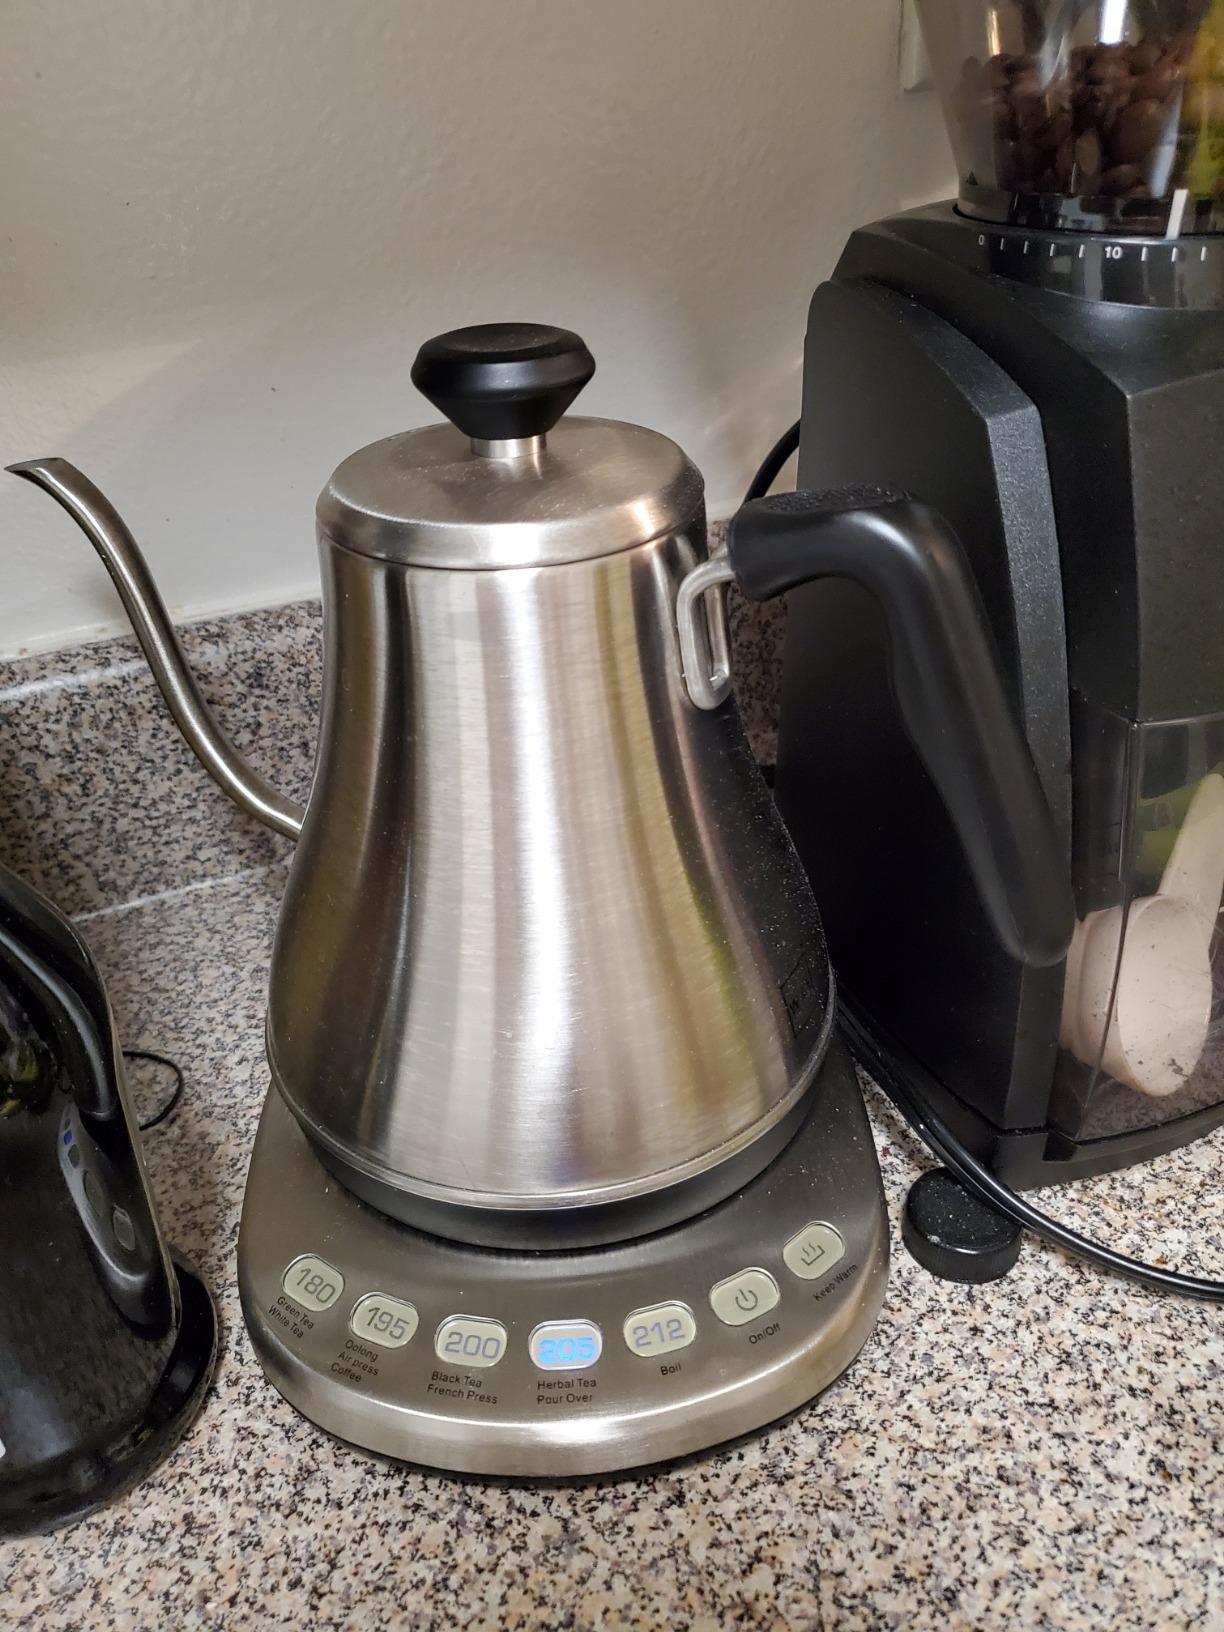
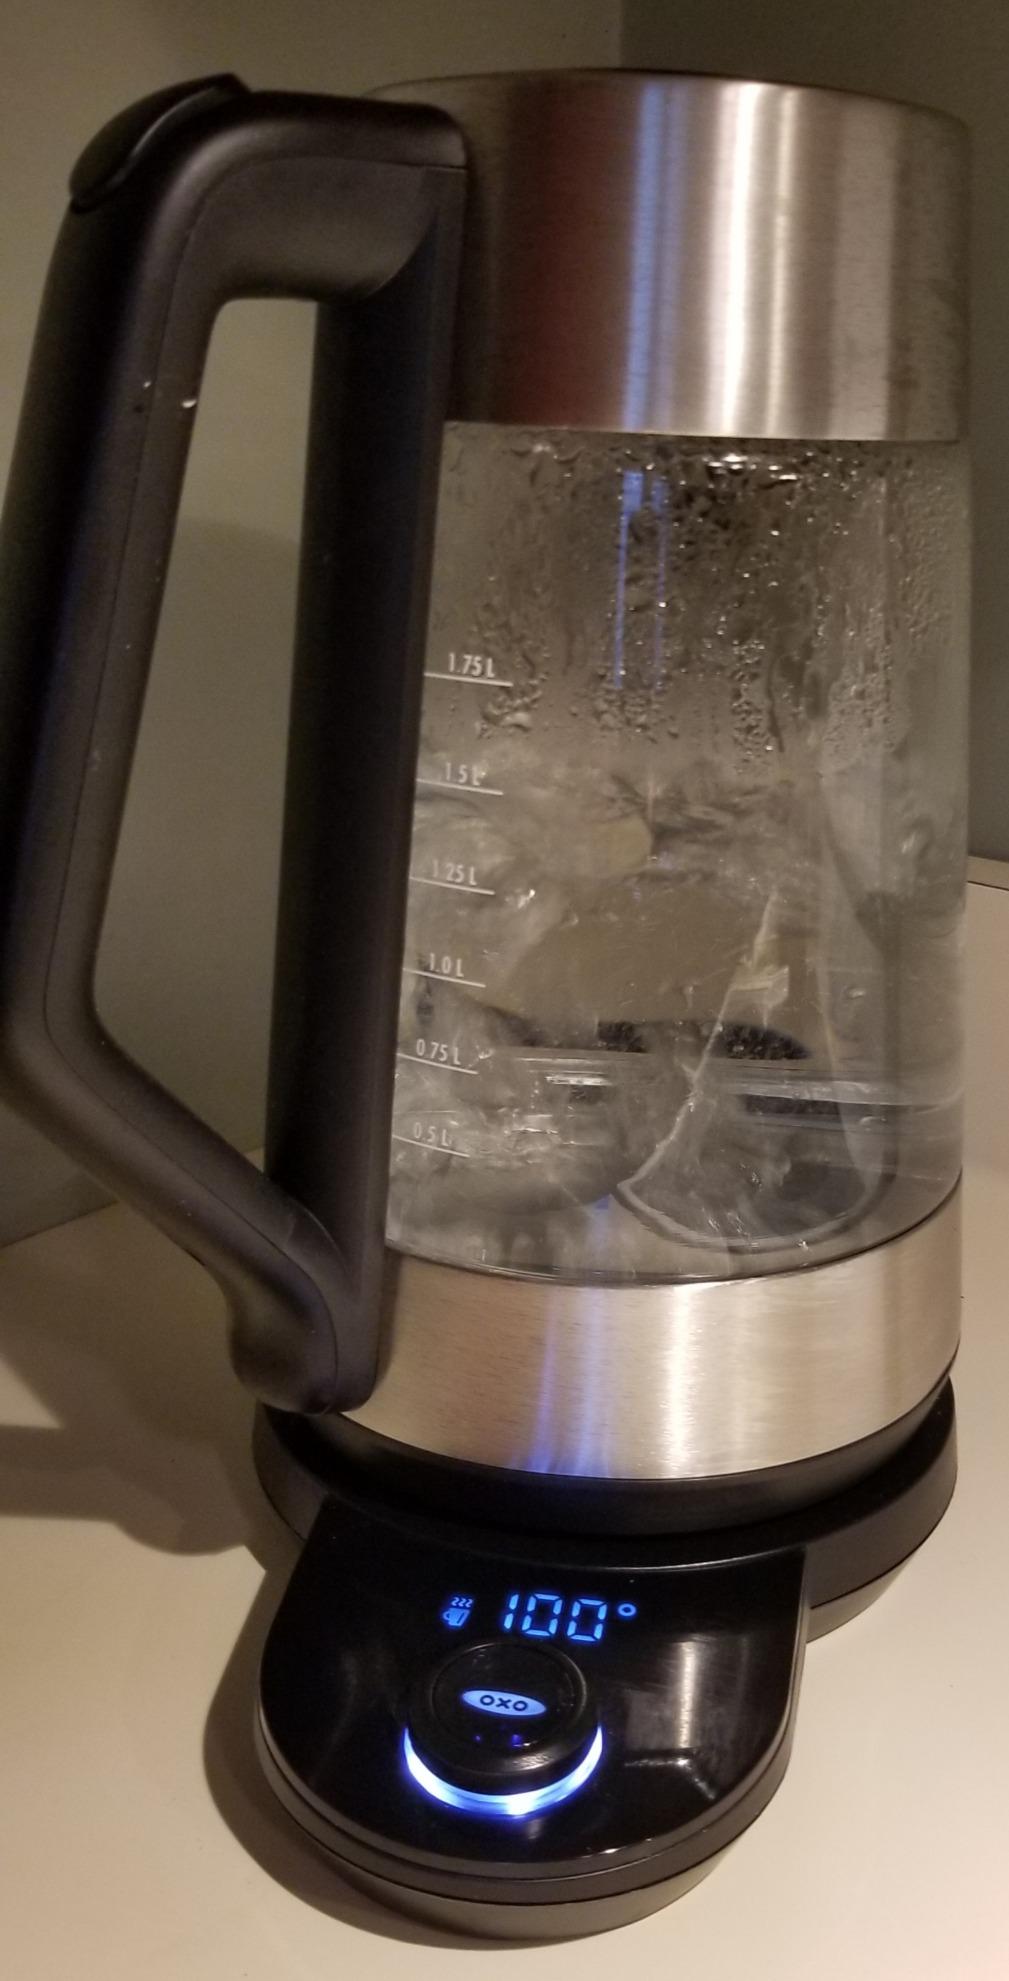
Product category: items_kettle
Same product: no